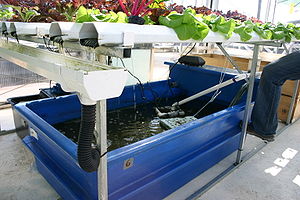
Akvaponi
Akvaponi med maller.
Akvaponi er et vedvarende madproduktionssystem, som kombinerer en traditionel akvakultur med hydrokultur i et symbiotisk miljø. I akvakultur akkumuleres affald i vandet, som øger giftigheden for fisk. Dette vand ledes til et hydrokultursystem hvor biprodukterne fra akvakulturen filteres ud af planterne som vital plantenæring, efter hvilket det rengjorte vand recirkuleres tilbage til dyrene. Termen aquaponics er et portmanteau af termerne aquaculture og hydroponic.